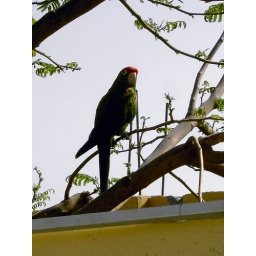
At Nasca Airport this parrot chilled out in the tree above the err swimming pool.